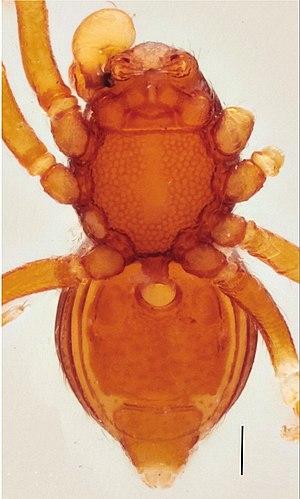
Ablemma contrita
Ablemma contrita est une espèce d'araignées aranéomorphes de la famille des Tetrablemmidae.